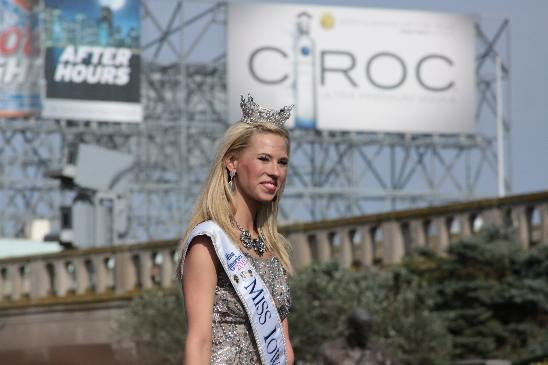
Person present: Yes